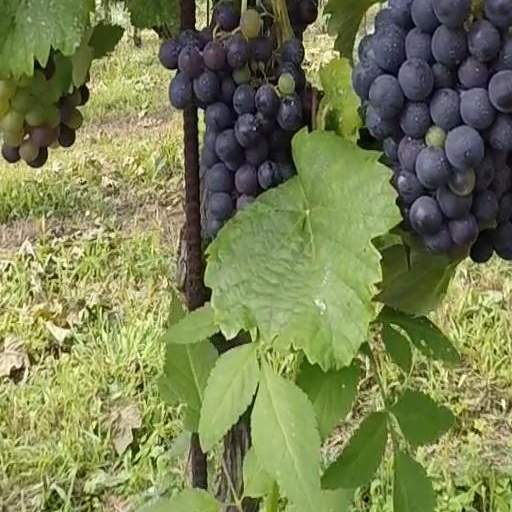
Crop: grape